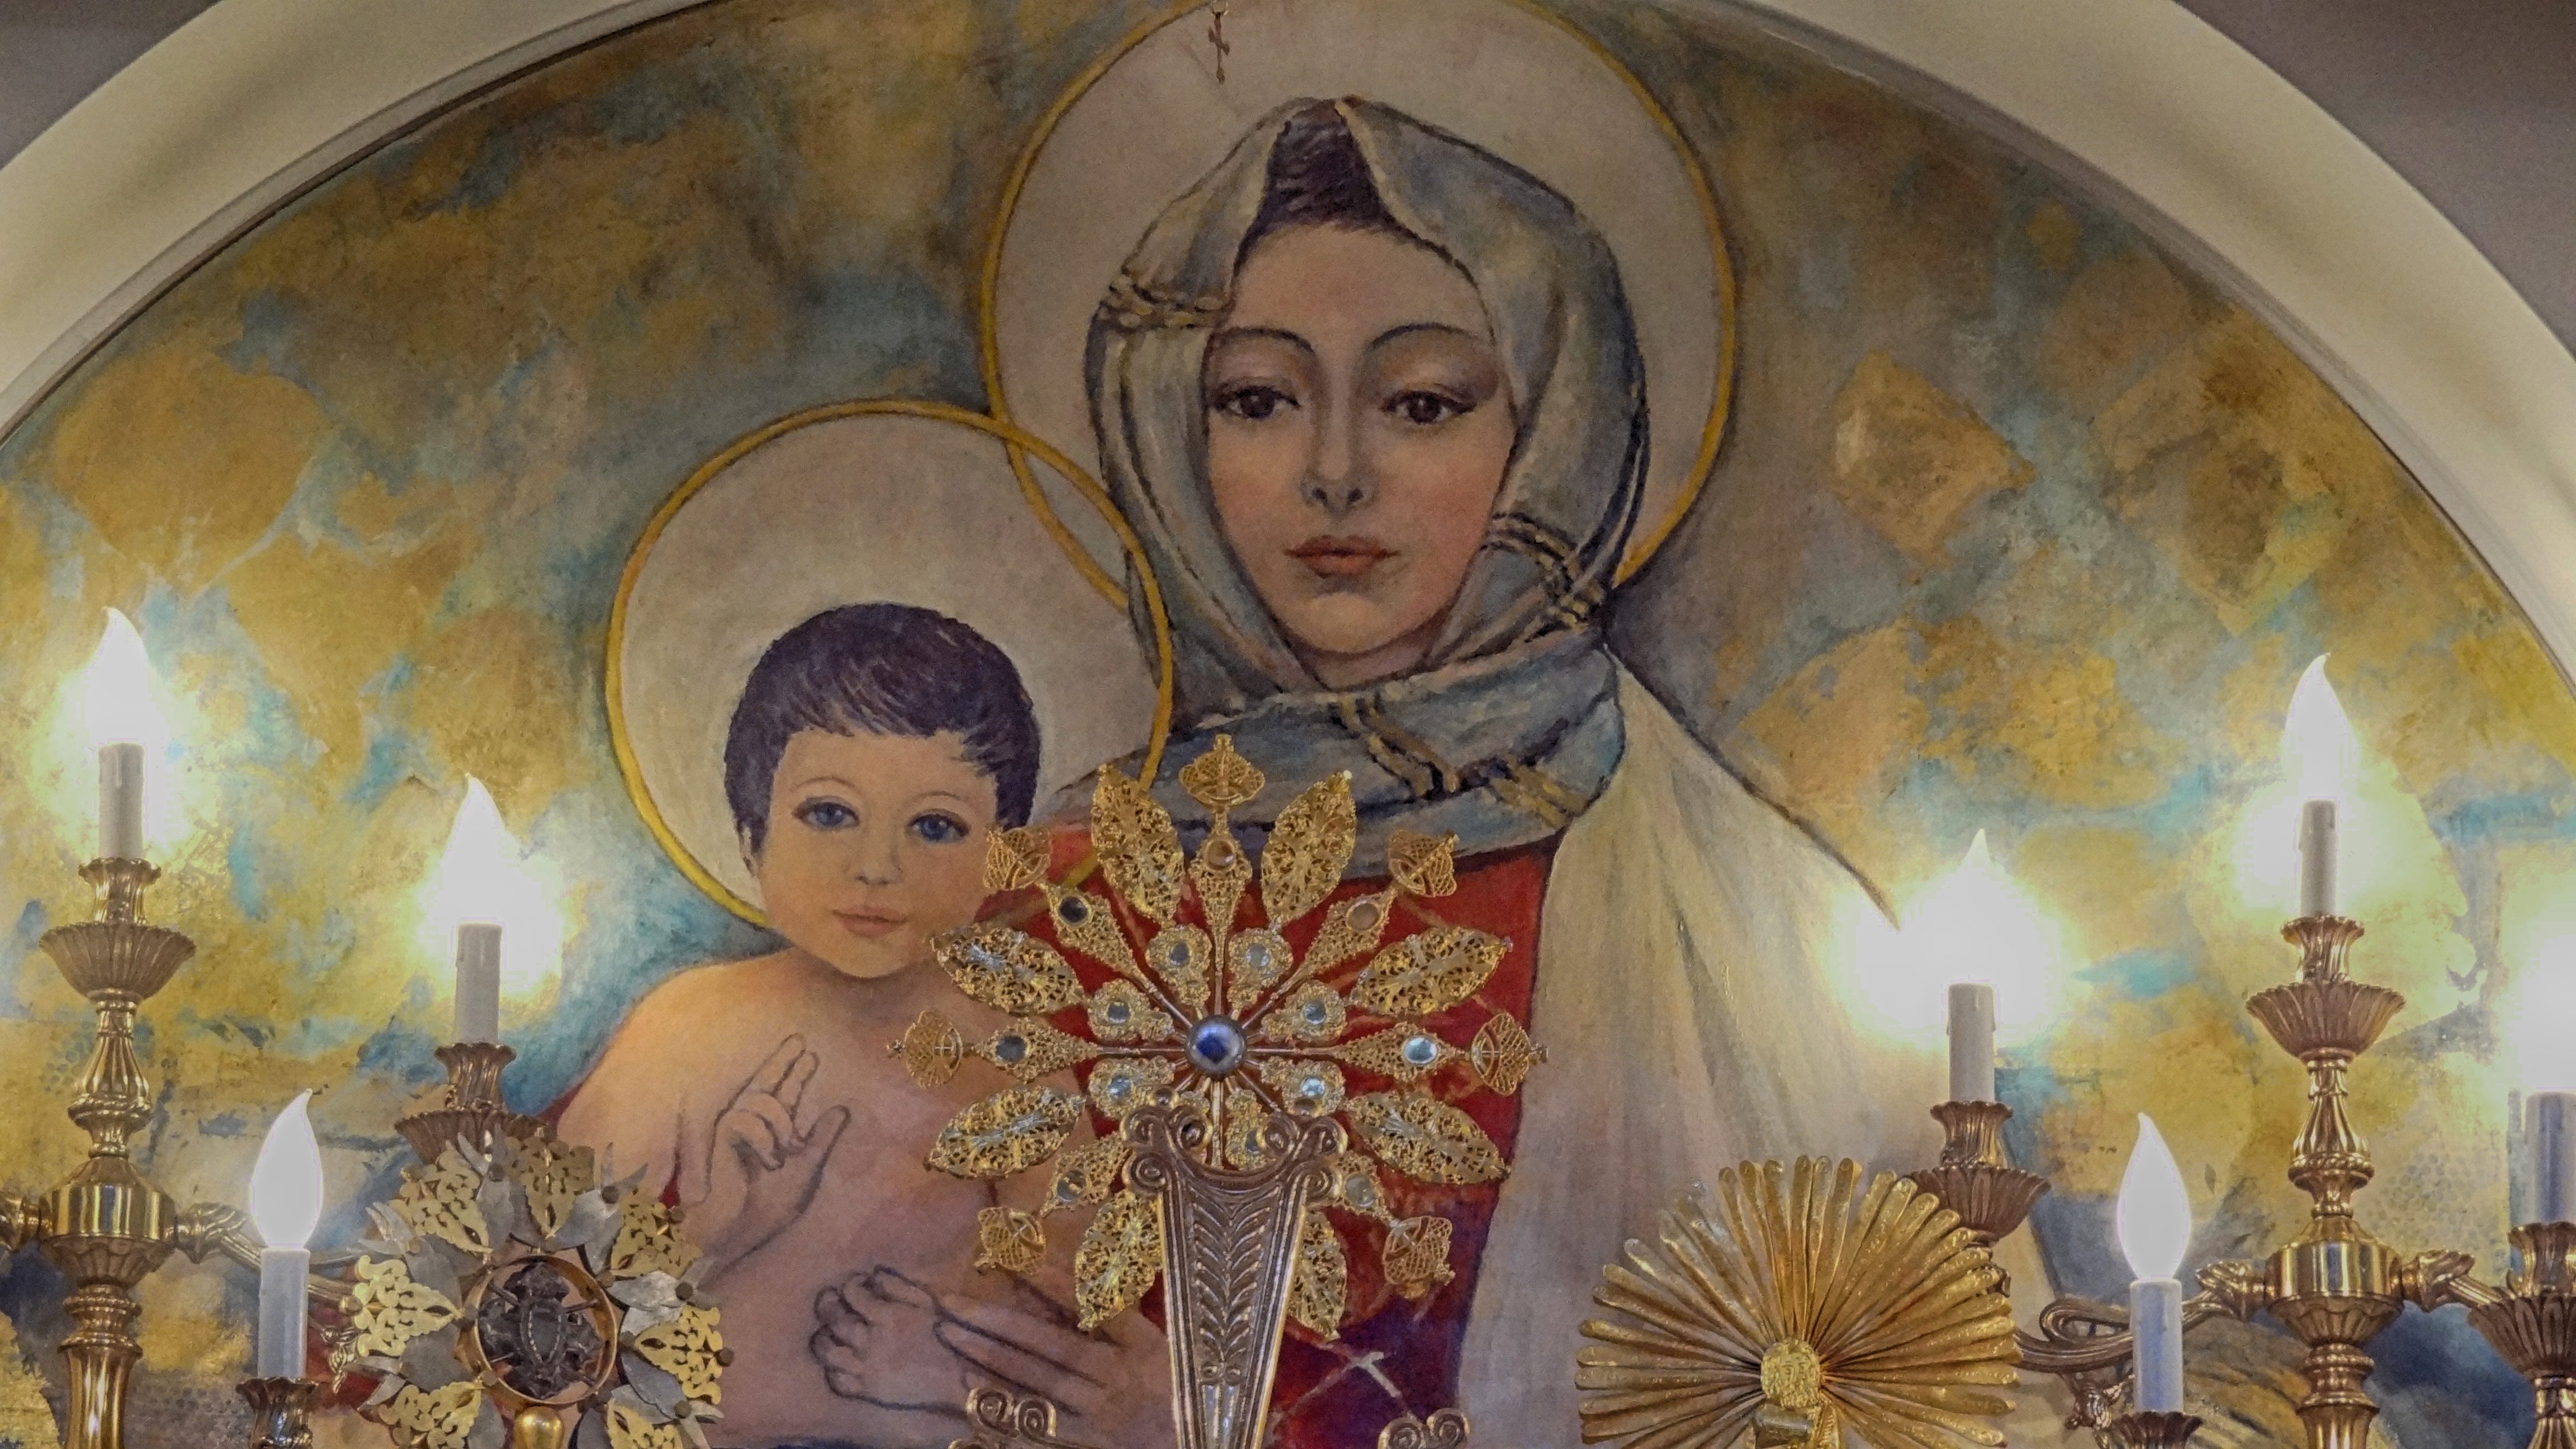
religion, church, place of worship, artwork, painting, art, cool image, temple, jesus, sacred, cool photo, mythology, st mary, stock photography, religious institute